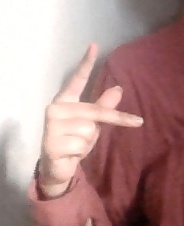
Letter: dha